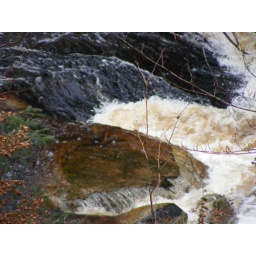
smooth water over rock